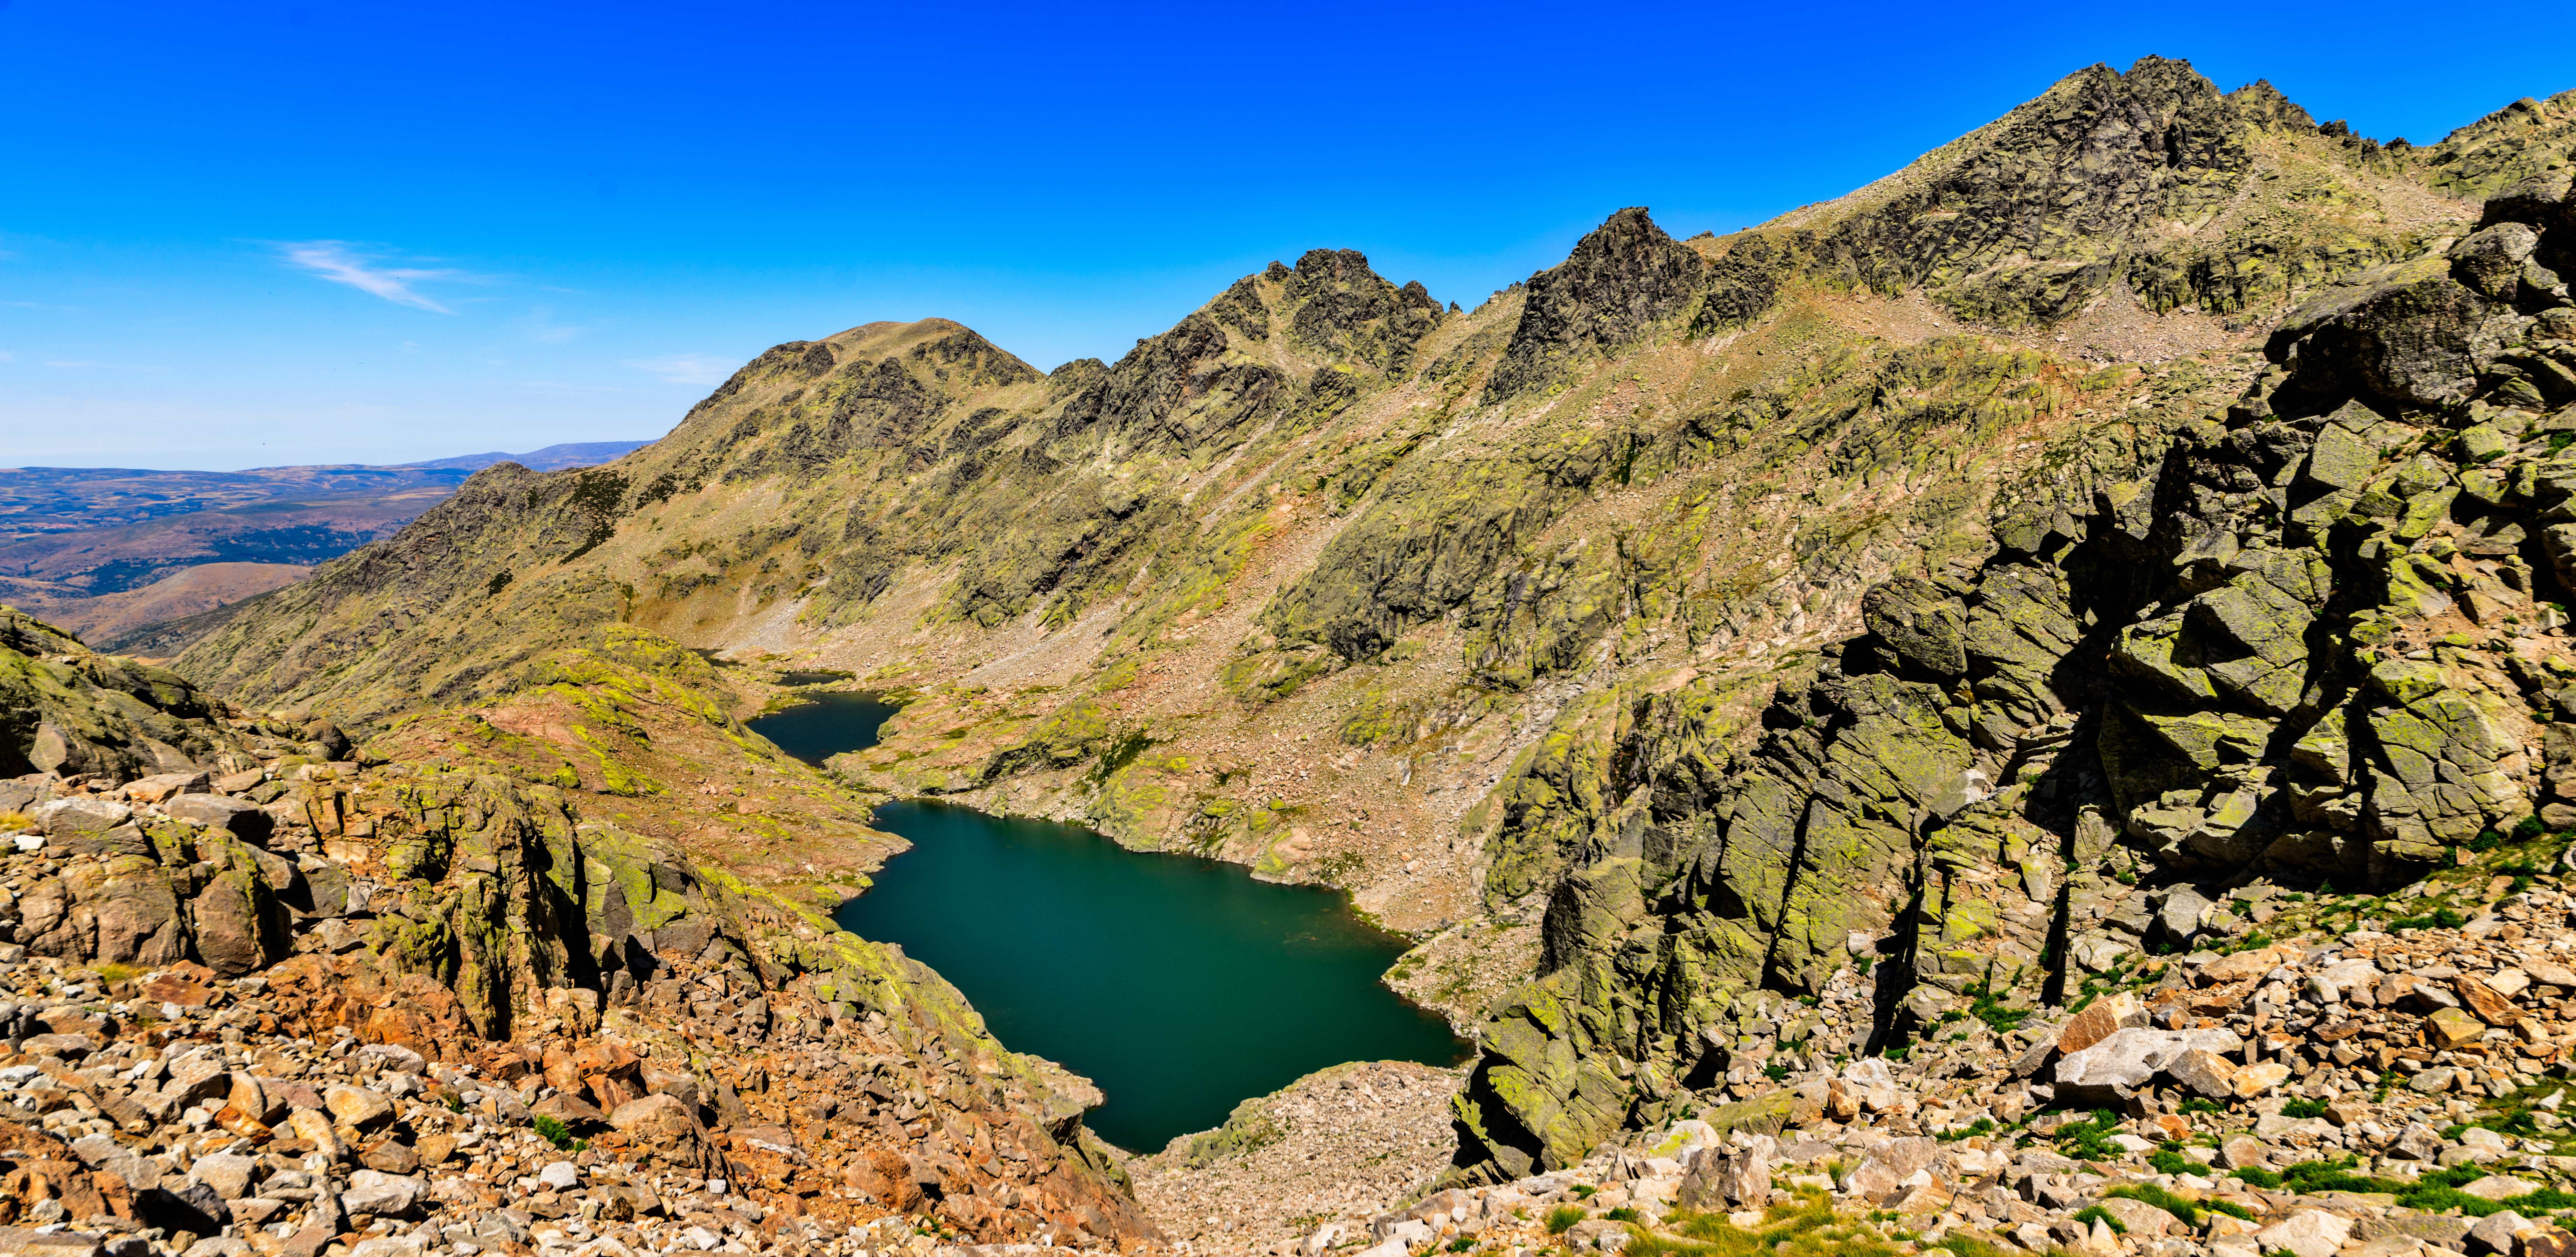
lakes, mountain, mountainous landforms, tarn, nature, natural landscape, lake, wilderness, mountain range, reservoir, crater lake, highland, ridge, lake district, alps, fell, glacial lake, hill, national park, landscape, bank, geology, reflection, photography, valley, terrain, caldera, mountain pass, panorama, massif, cirque, volcanic crater